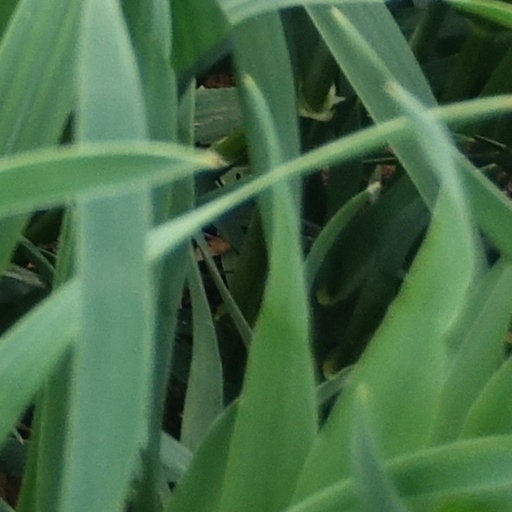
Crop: wheat